Allspice

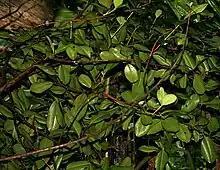
"Pimenta dioica" leaves in Goa, India

The allspice tree, classified as an evergreen shrub, can reach in height. Allspice can be a small, scrubby tree, quite similar to the bay laurel in size and form. It can also be a tall canopy tree, sometimes grown to provide shade for coffee trees planted underneath it. It can be grown outdoors in the tropics and subtropics with normal garden soil and watering. Smaller plants can be killed by frost; larger plants are more tolerant. It adapts well to container culture and can be kept as a houseplant or in a greenhouse.